Mohammad Akram (Islamabad cricketer)

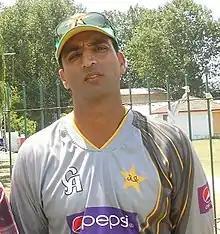
Mohammad Akram in 2013

Mohammad Akram (Urdu: محمد اکرم; born 10 September 1974) is a former Pakistani cricketer. He is the current Director of Cricket for the Pakistan Super League team Peshawar Zalmi.